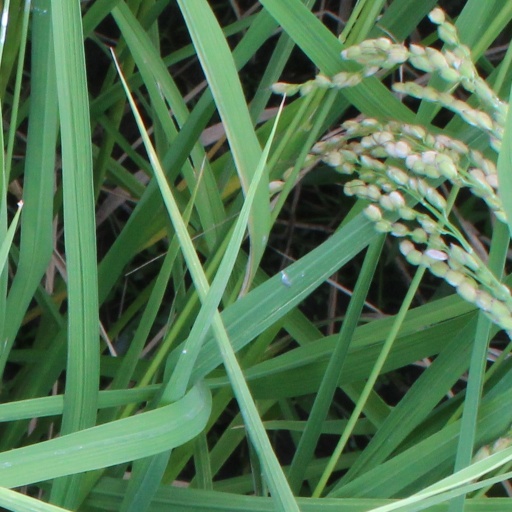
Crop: rice